Joseph-Félix Bouchor

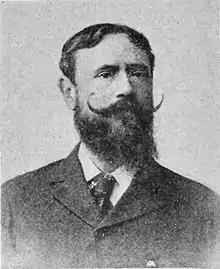
"the artist"

Joseph-Félix Bouchor (15 September 1853 – 27 October 1937) was a French painter noted for his portraits and his Orientalist themes.